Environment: real
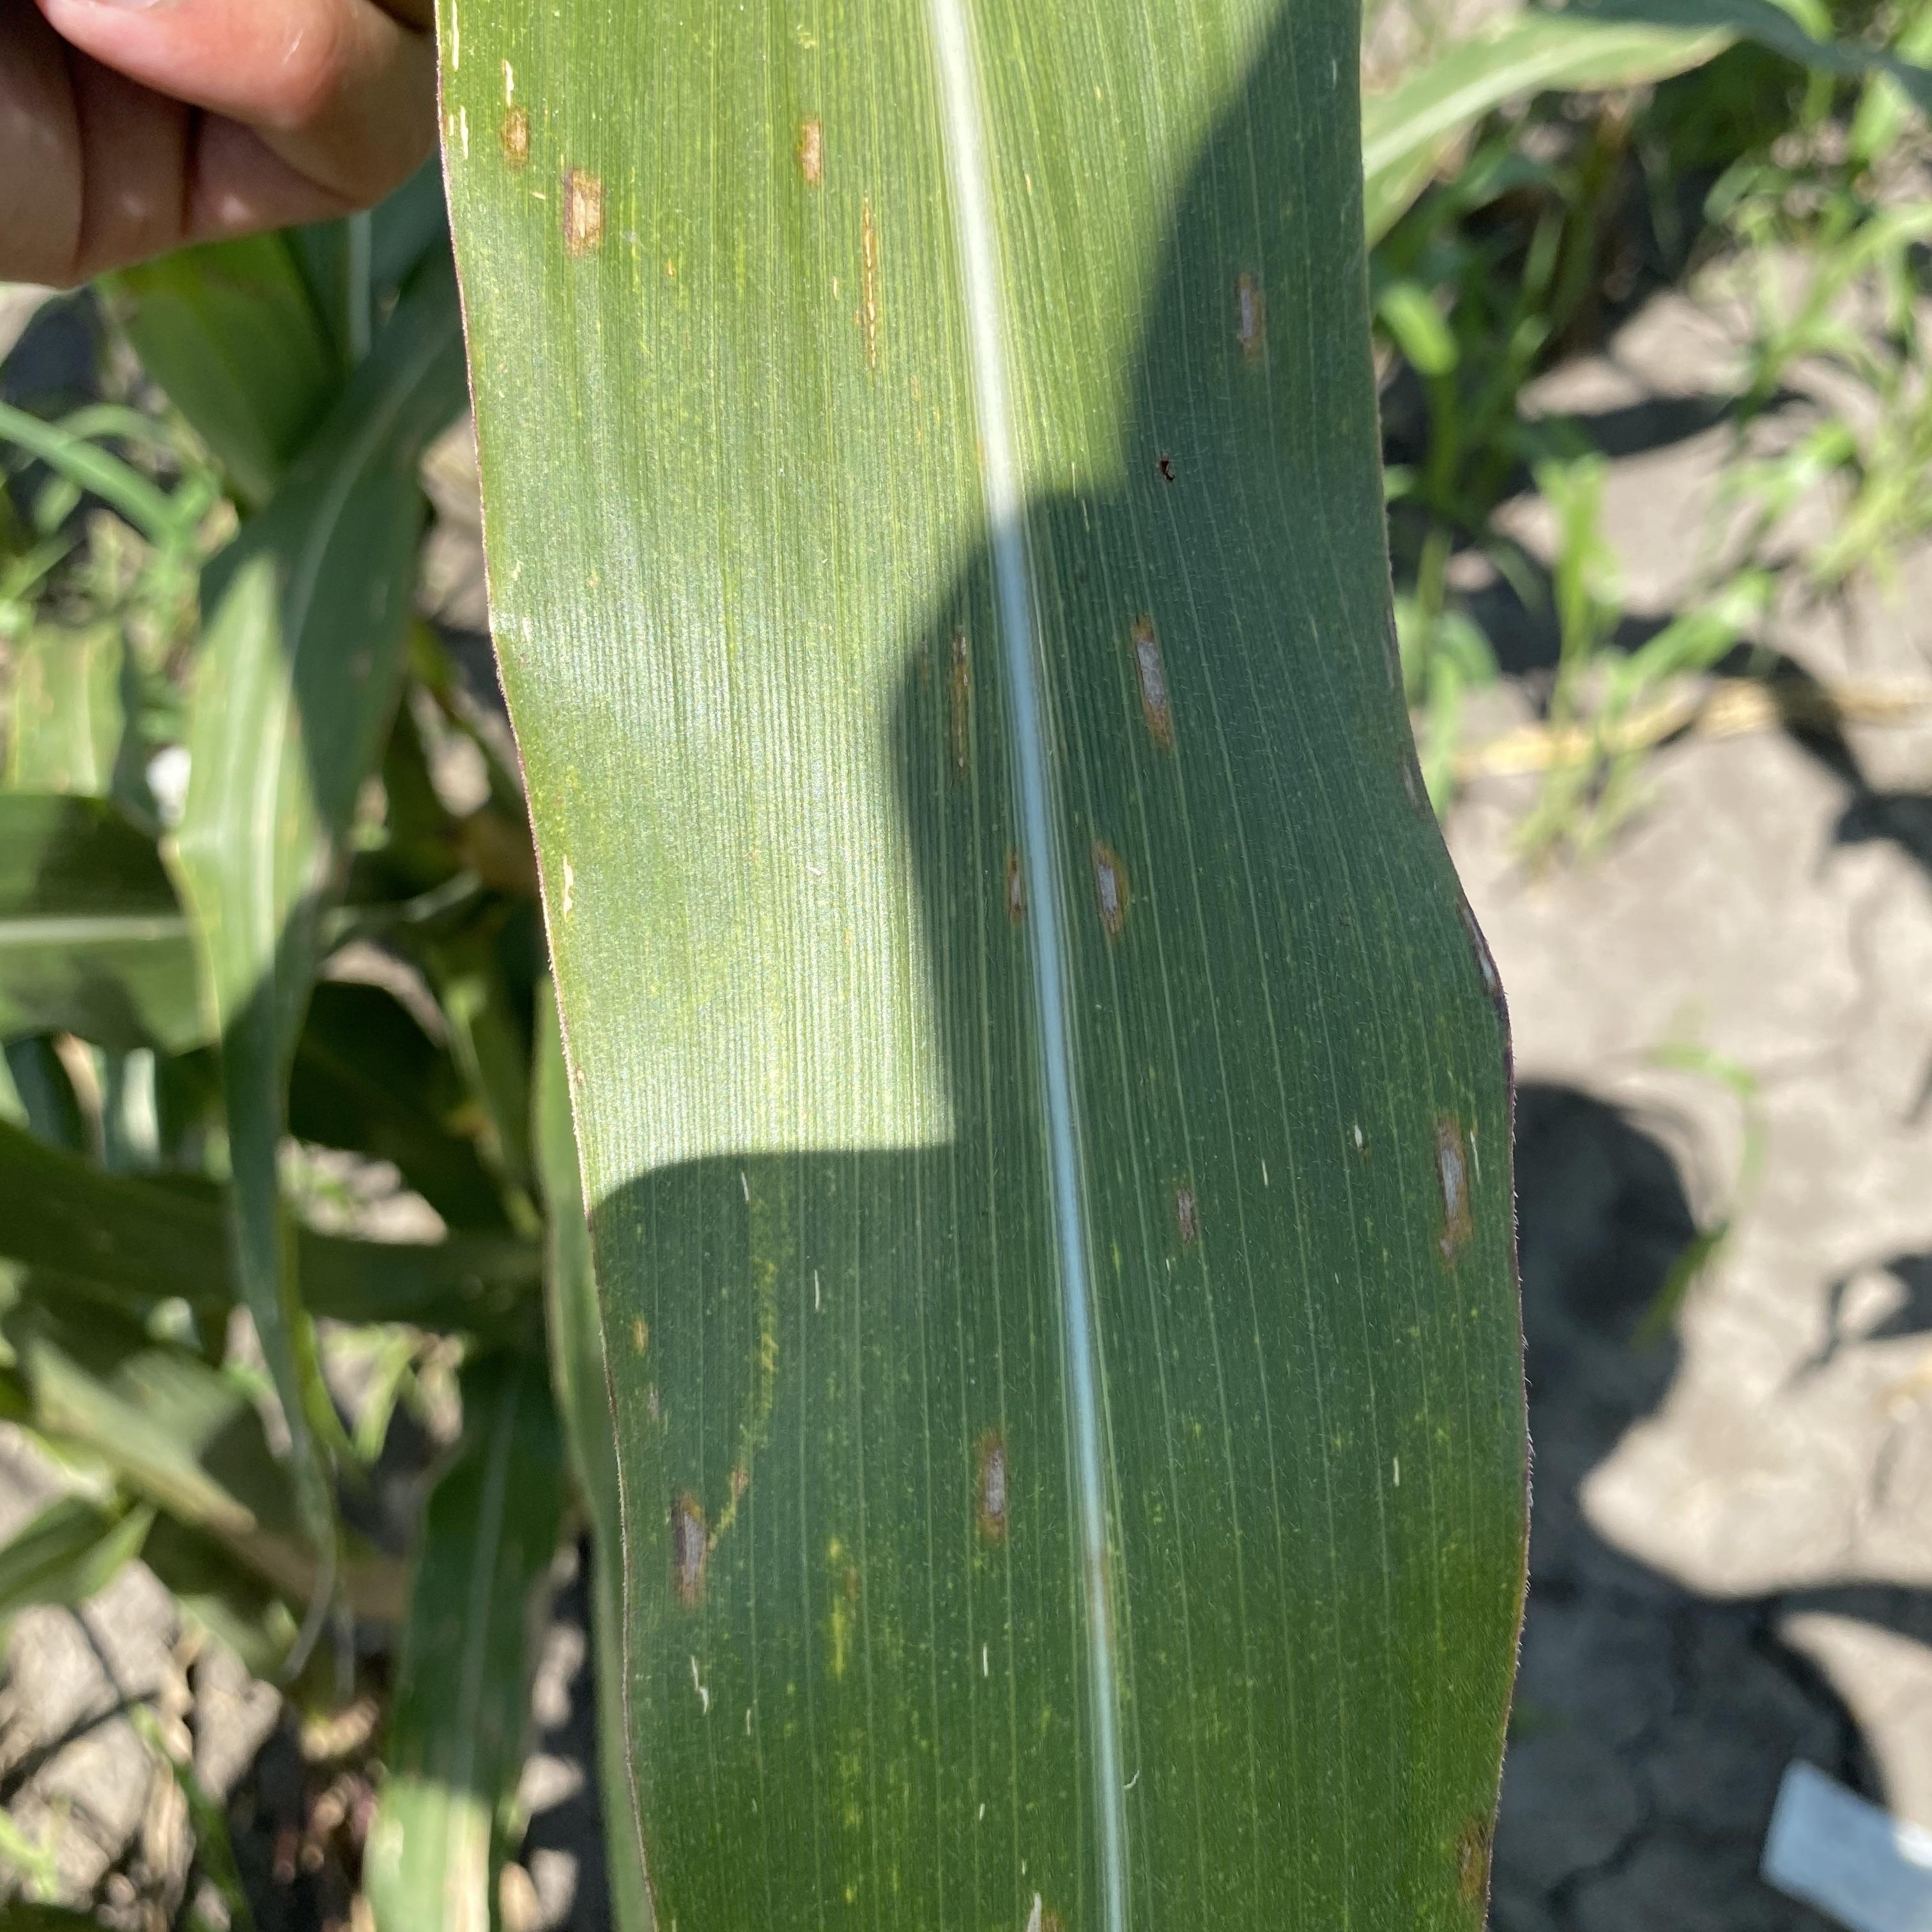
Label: gray_leaf_spot